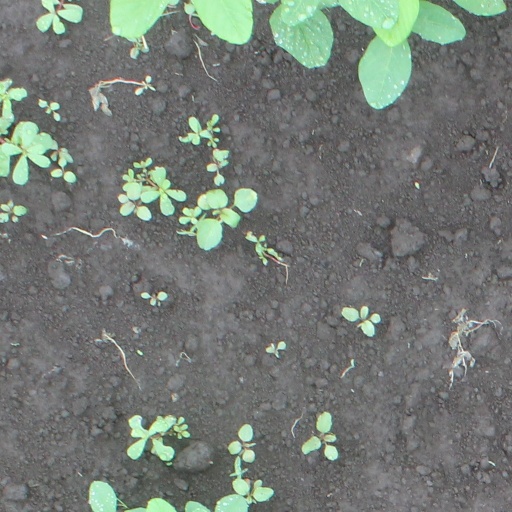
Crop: soybean